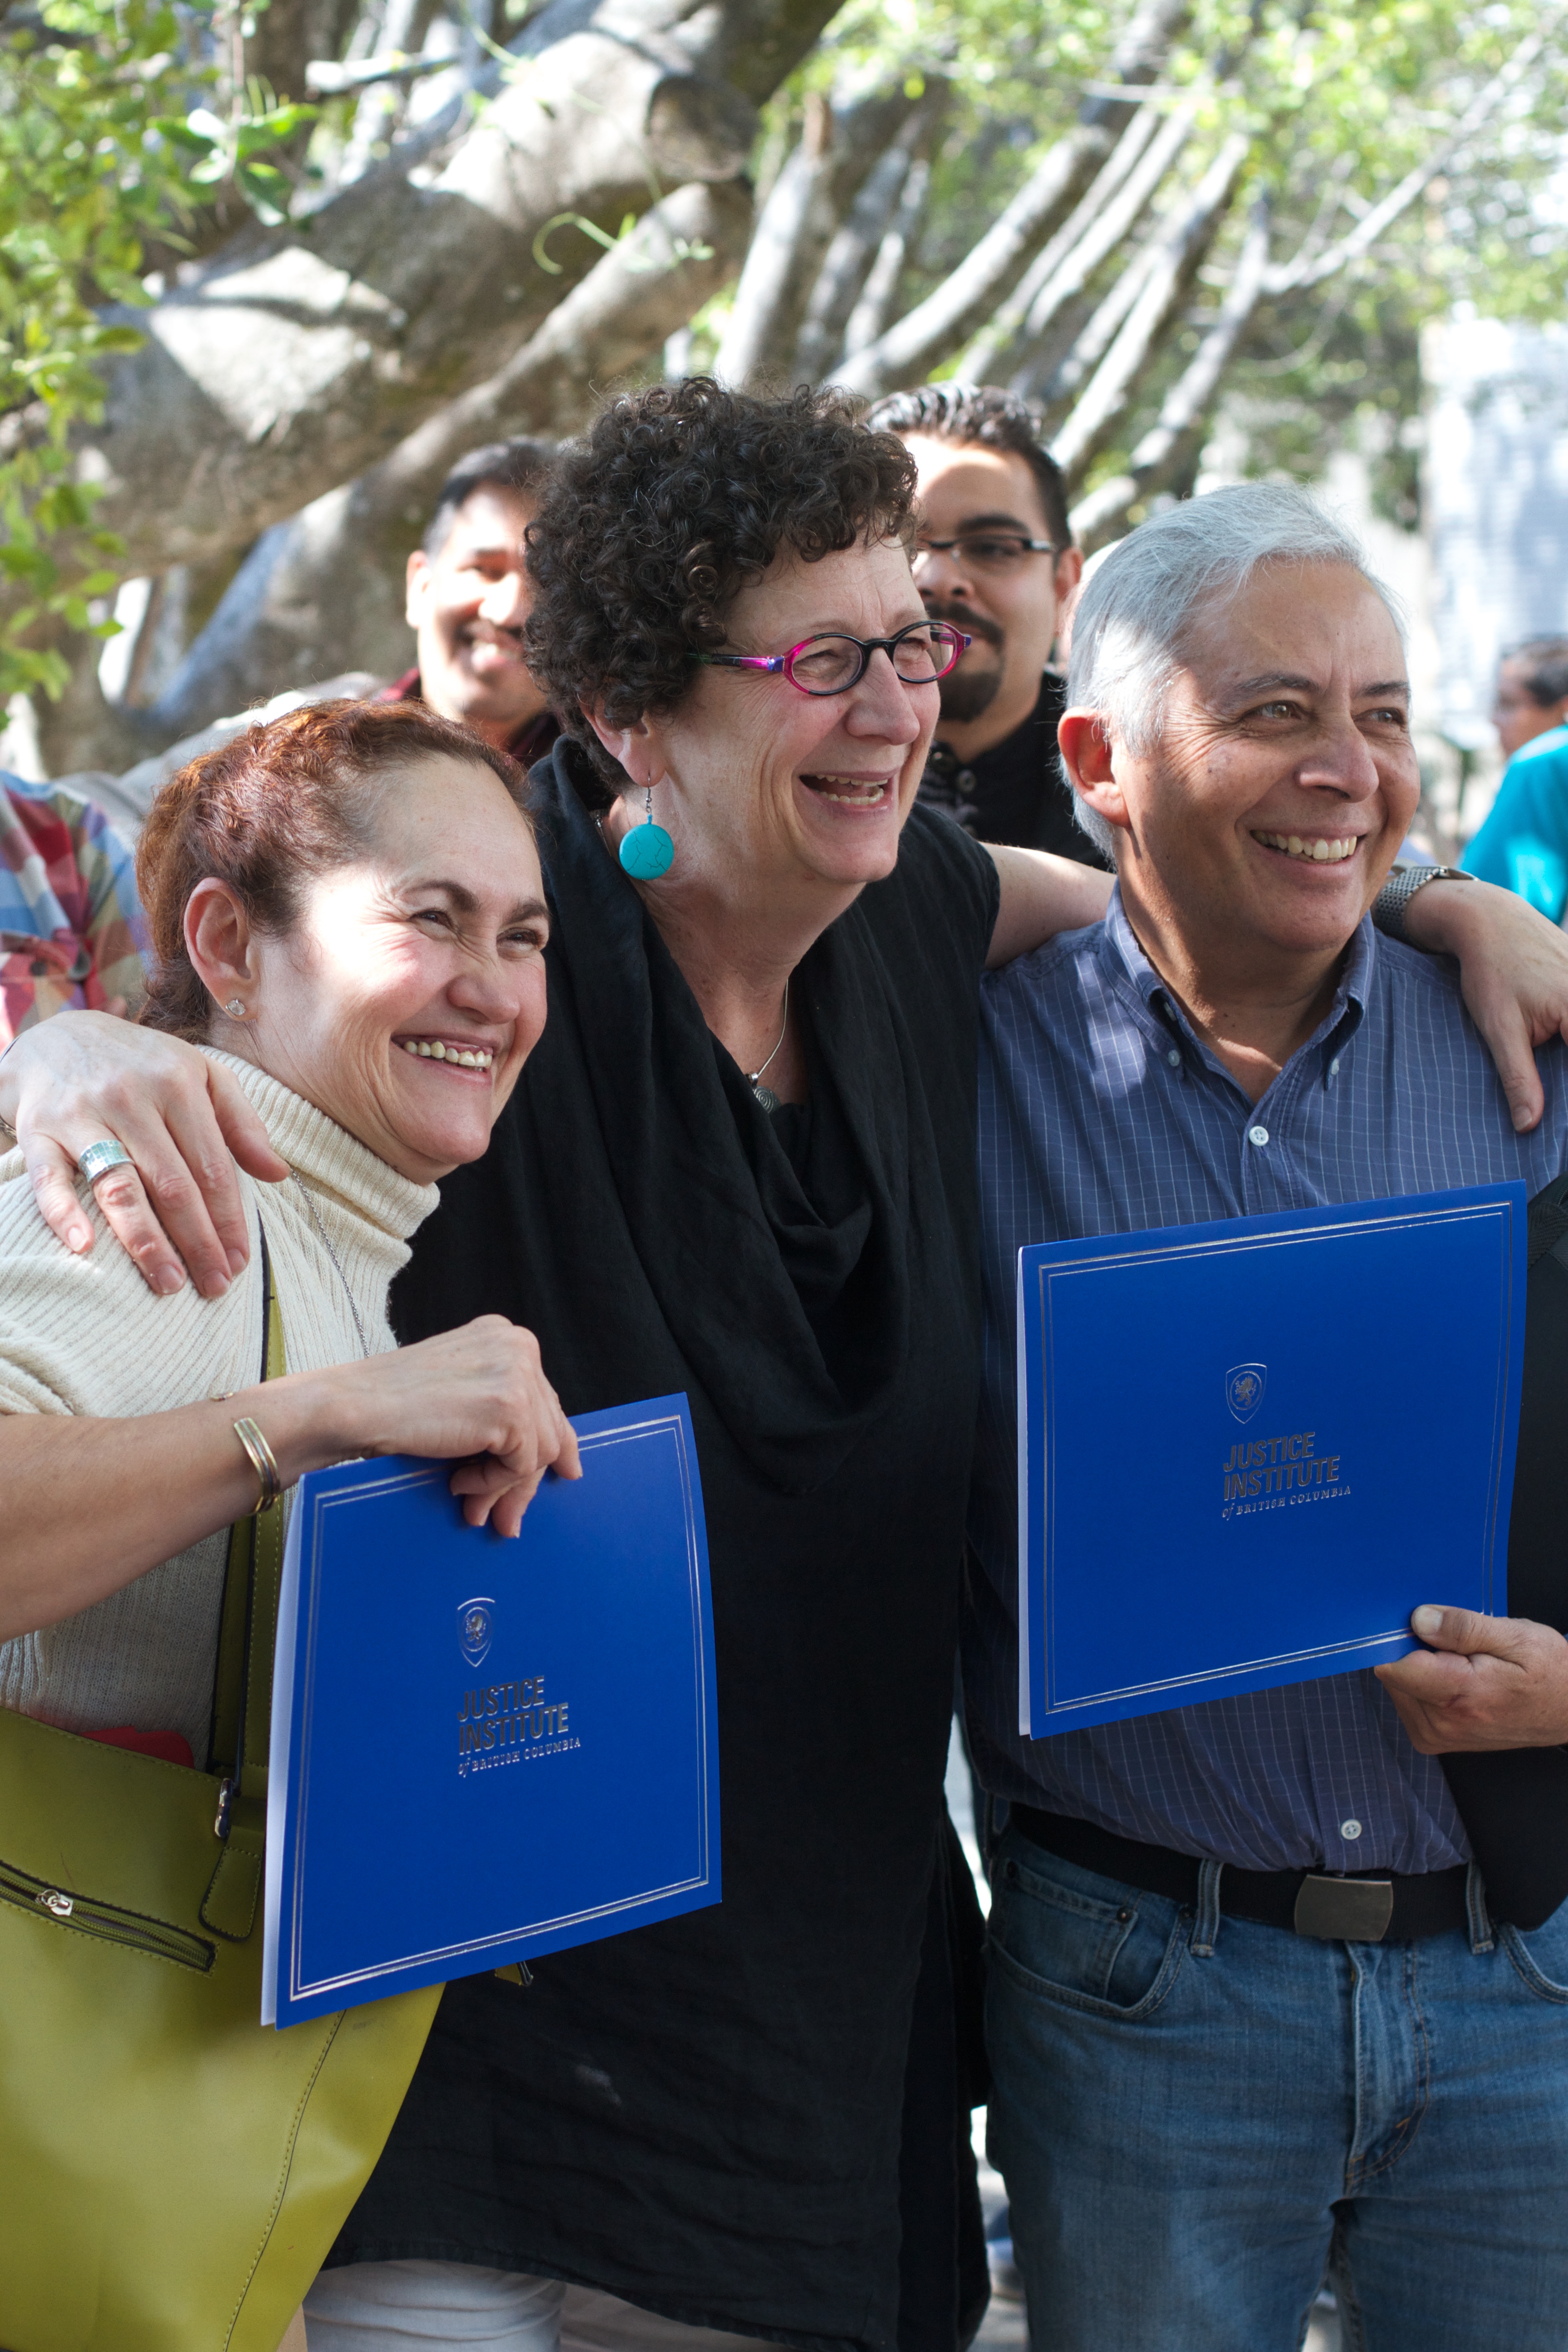
people, community, udgagora, social group